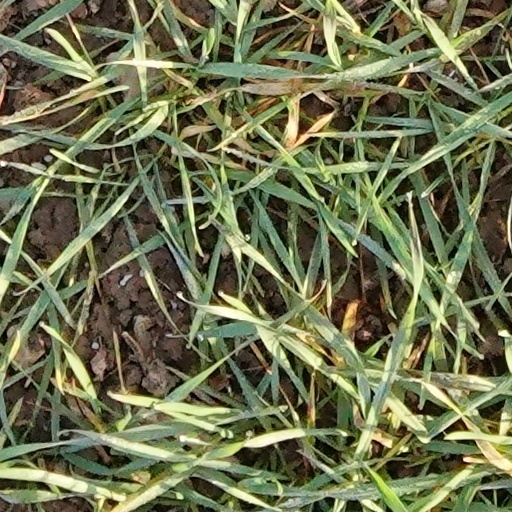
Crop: wheat